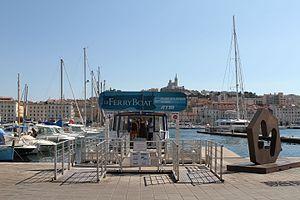
L'appontement pour le ferry boat, dans le Vieux-Port de Marseille (France)
Marseille est une commune du Sud-Est de la France, chef-lieu du département des Bouches-du-Rhône et préfecture de la région Provence-Alpes-Côte d'Azur.